Mo Layton

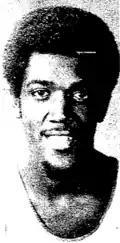

Dennis "Mo" Layton (born December 24, 1948) is a retired American professional basketball player.